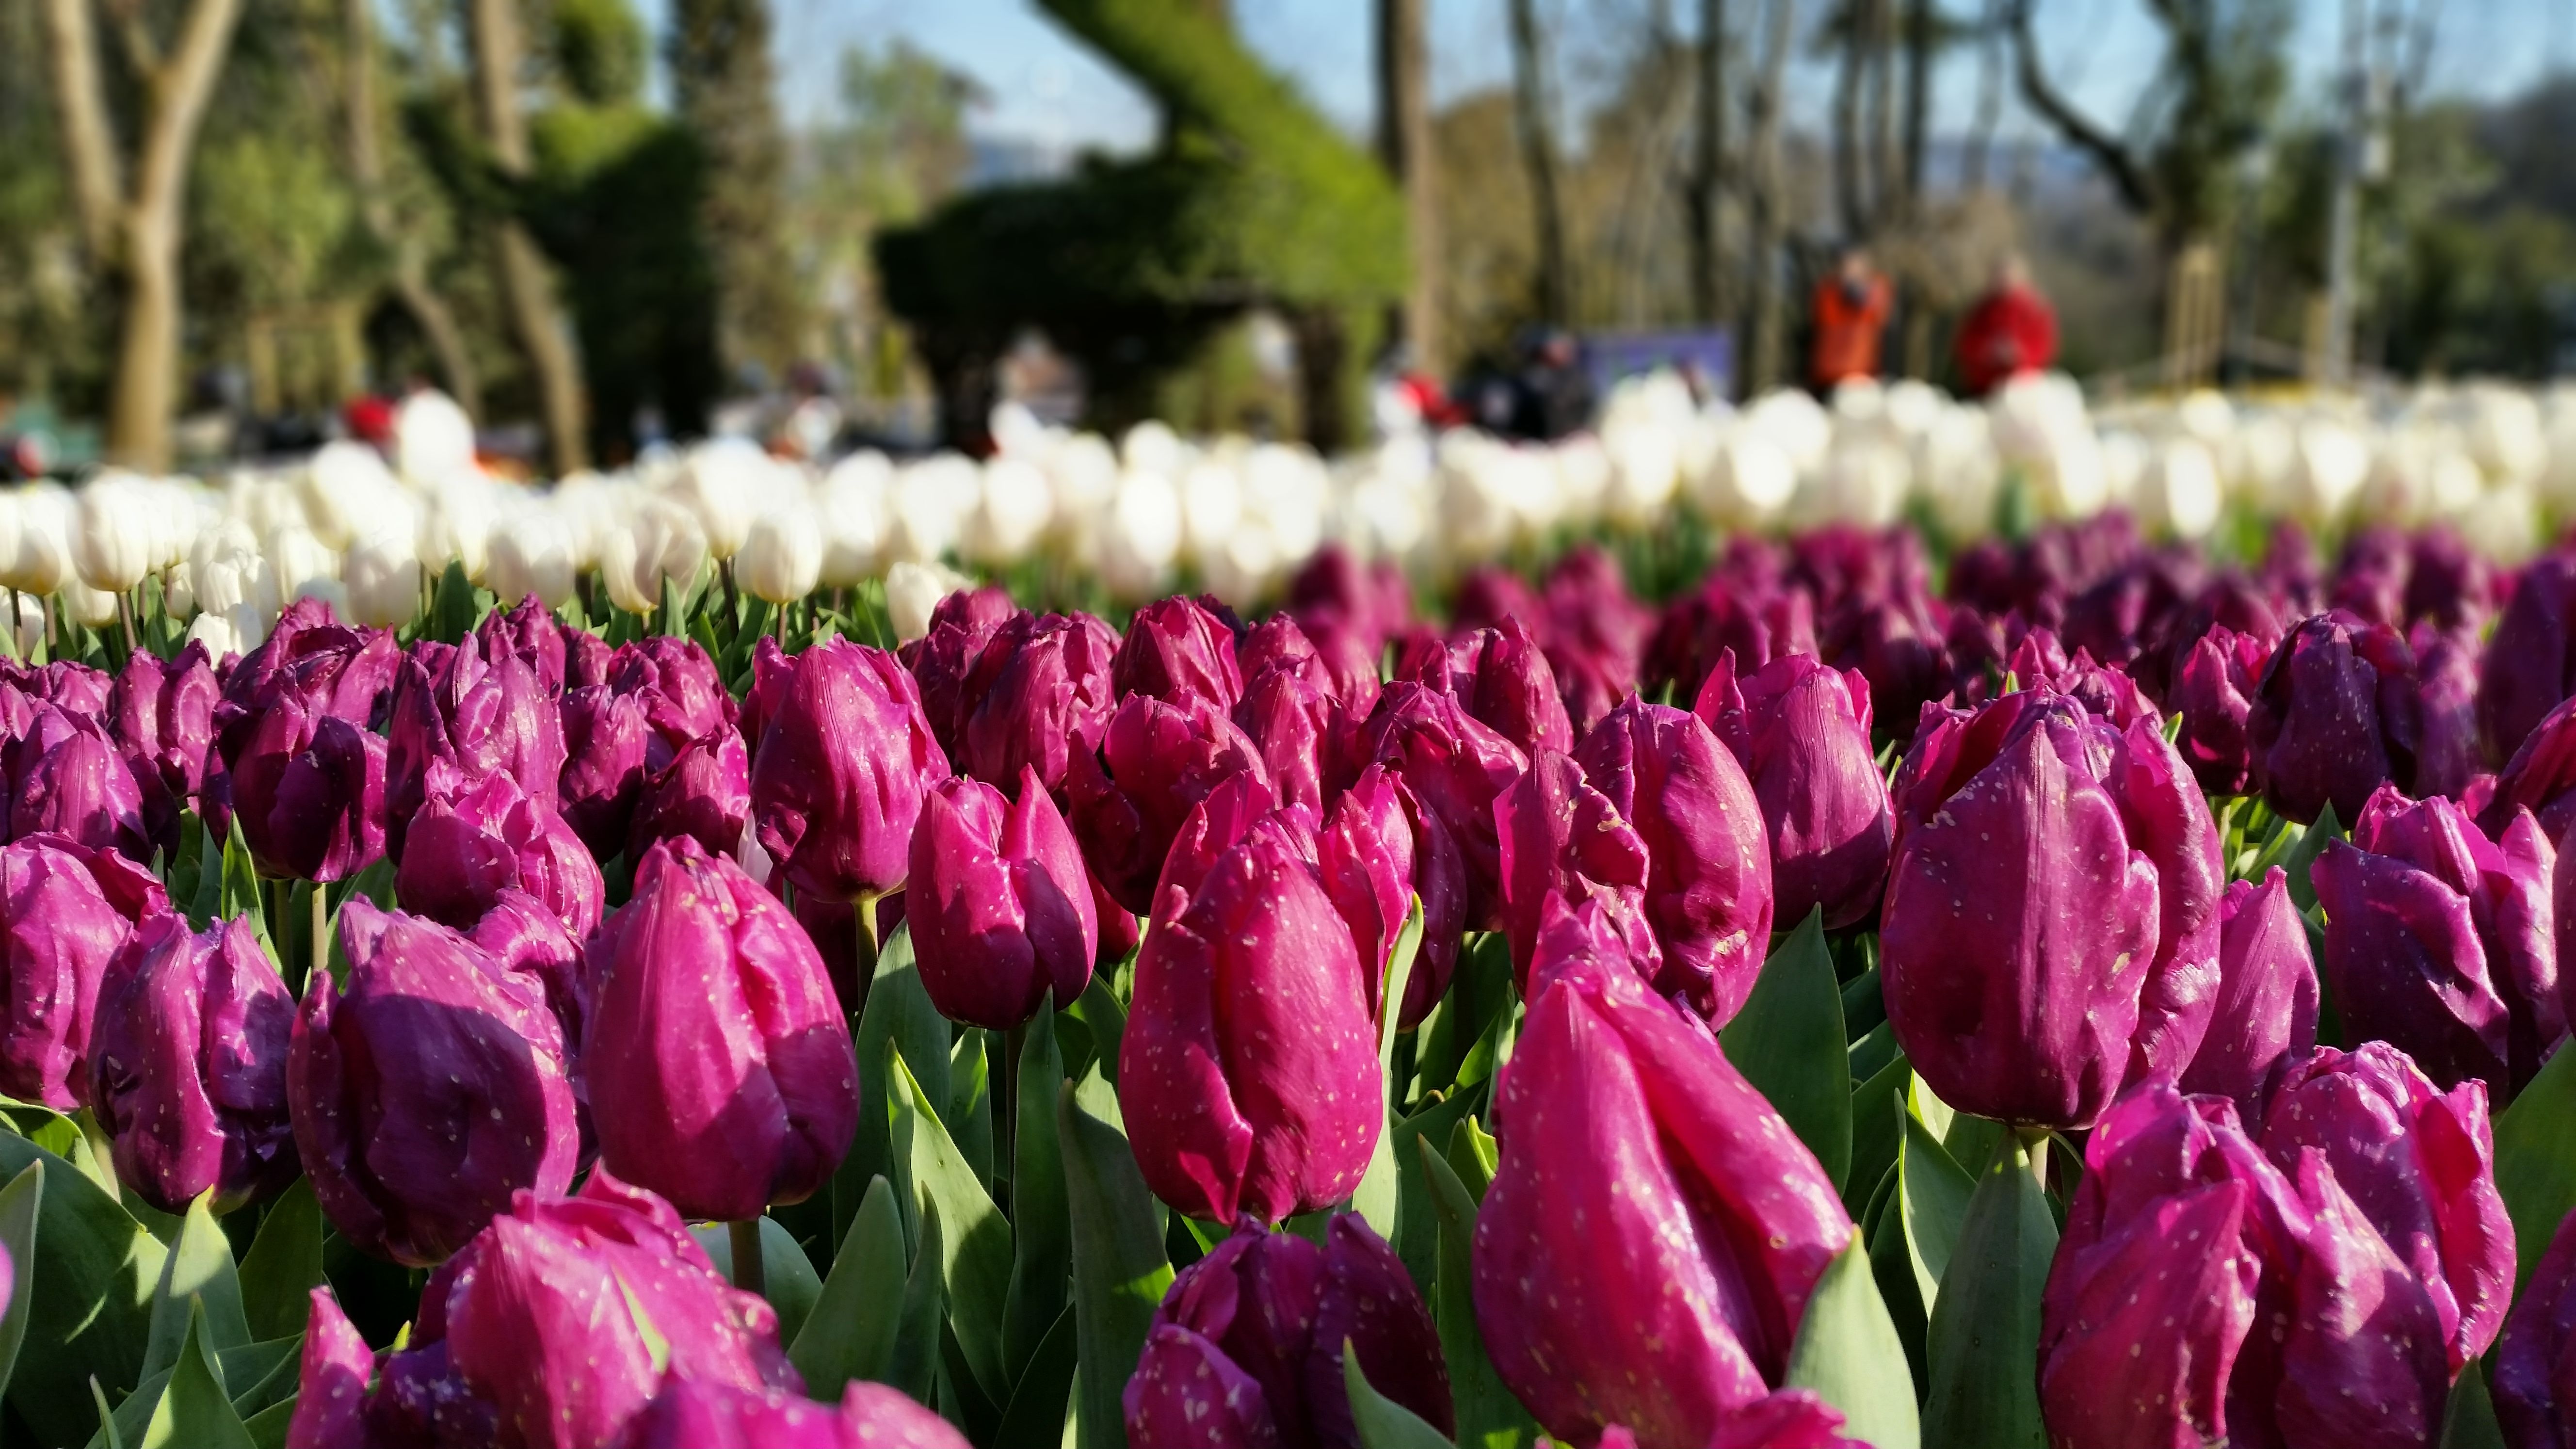
plant, flower, petal, floral, tulip, botany, flora, flowers, festival, petals, istanbul, tulips, flowering plant, lily family, land plant